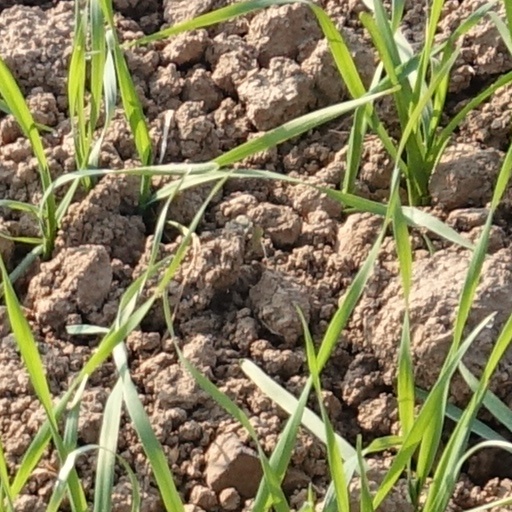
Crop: wheat